Wolfgang M. Schmidt

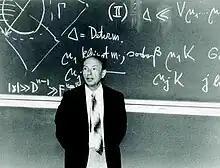
Schmidt in 1987

He was awarded the eighth Frank Nelson Cole Prize in Number Theory for work on Diophantine approximation. He is known for his subspace theorem.